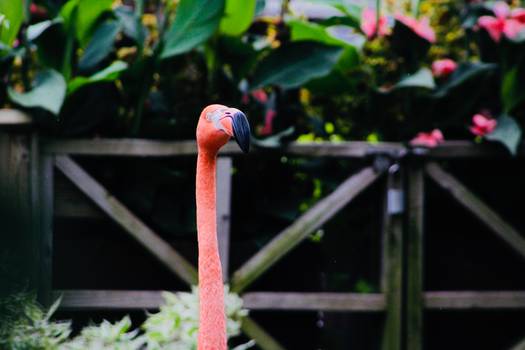
Label: No Watermark